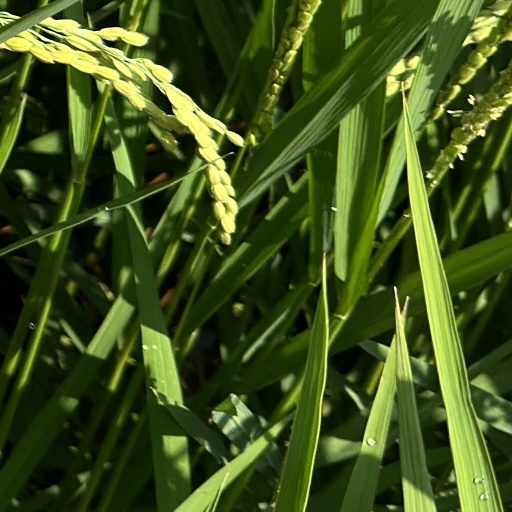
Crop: rice